The Blood Barrier

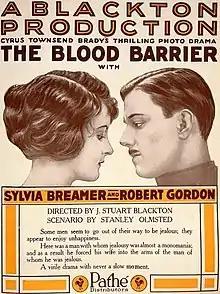
Advertisement

The Blood Barrier is a 1920 American silent drama film directed by J. Stuart Blackton and starring Sylvia Breamer, Robert Gordon, and William R. Dunn.